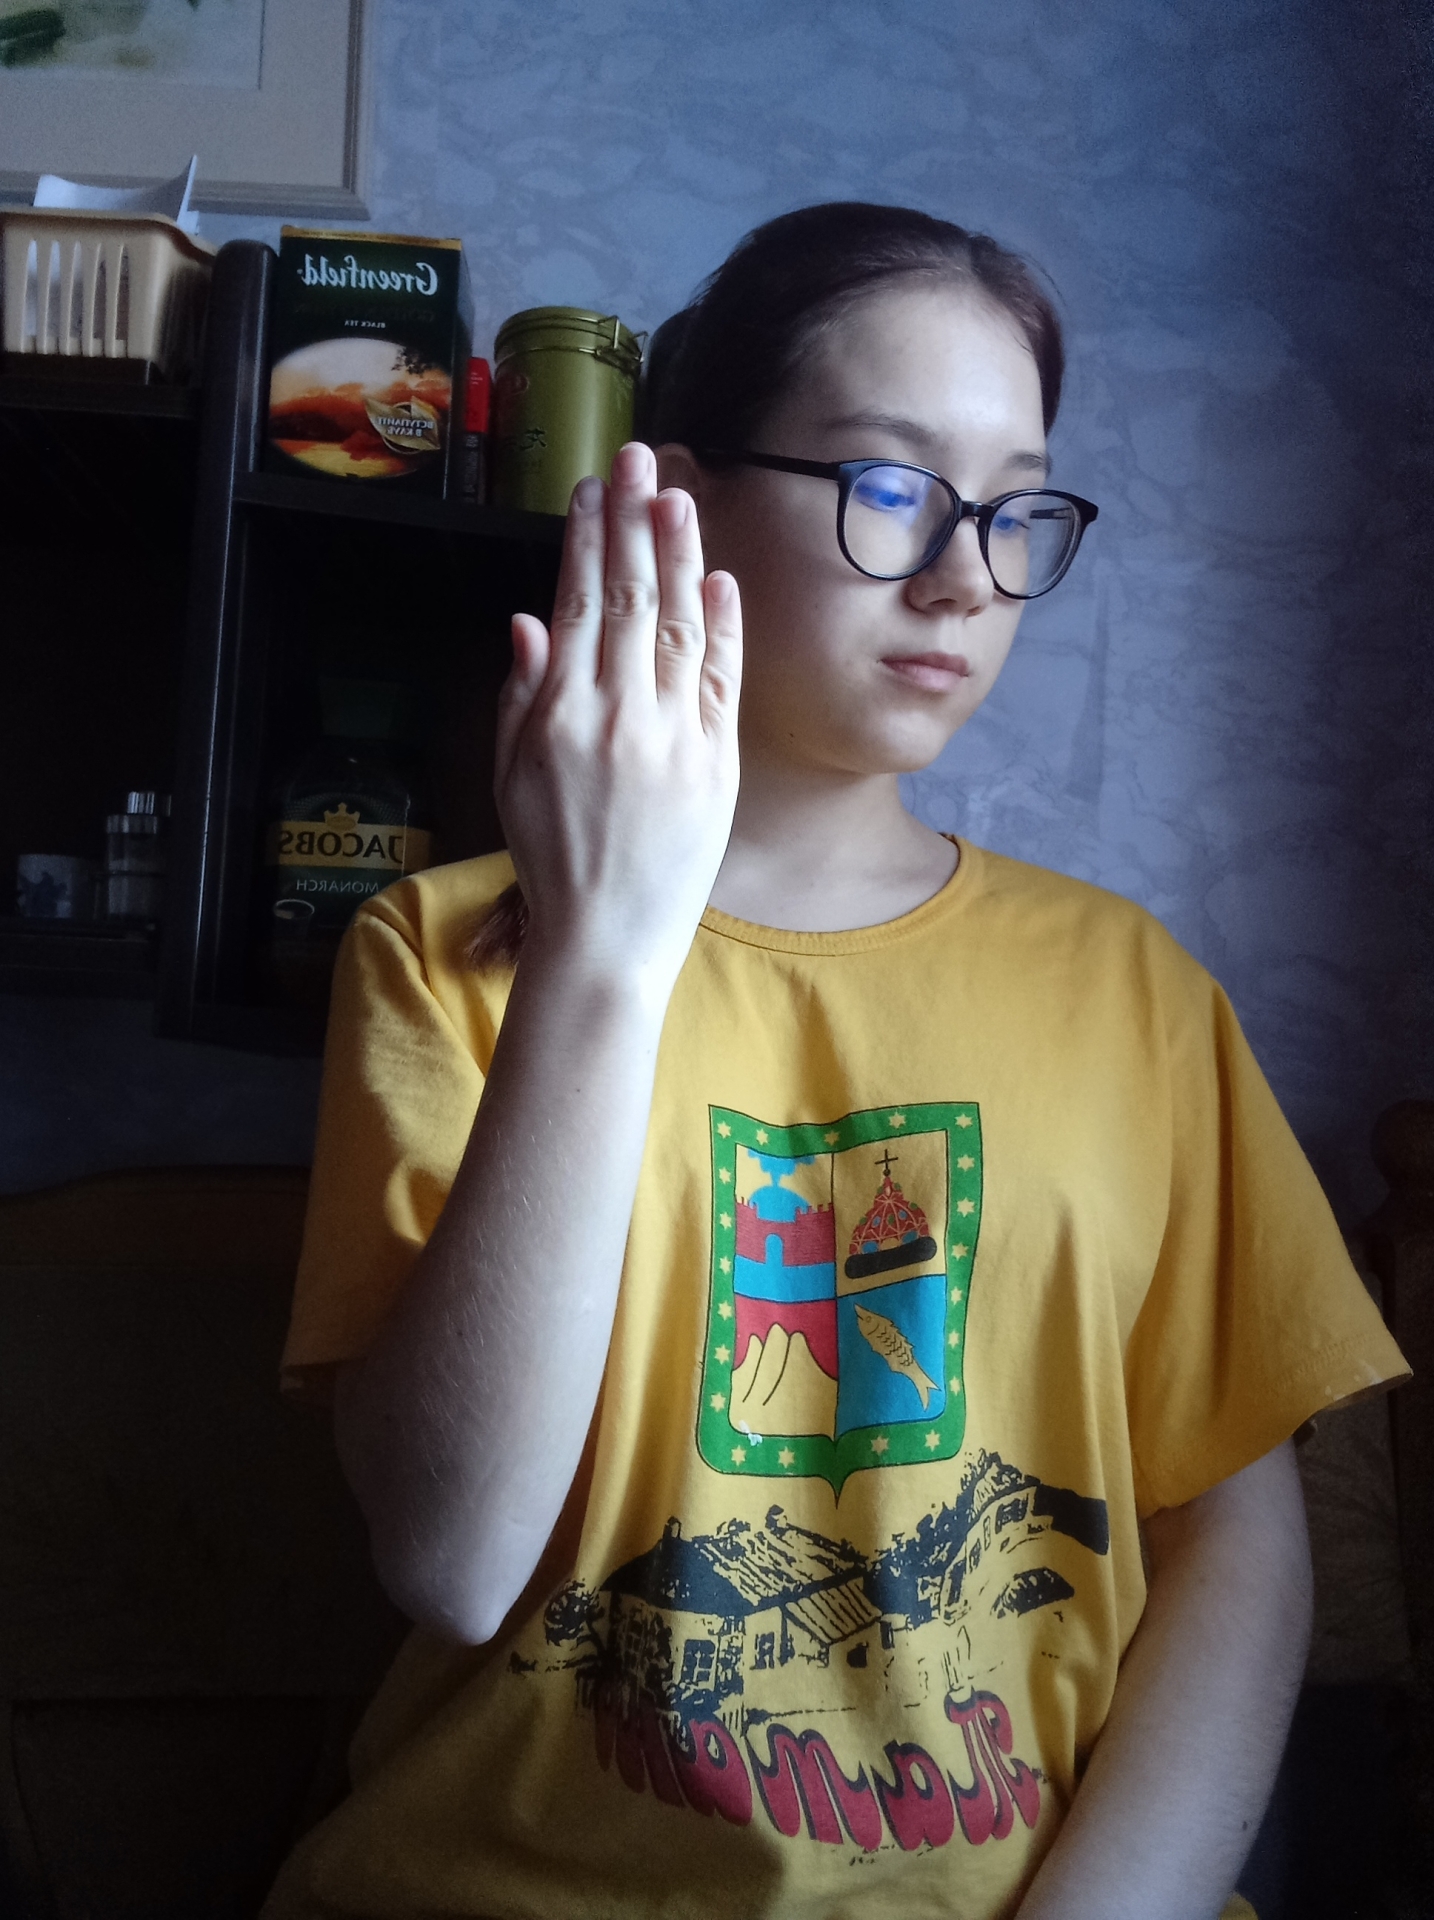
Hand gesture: stop_inverted